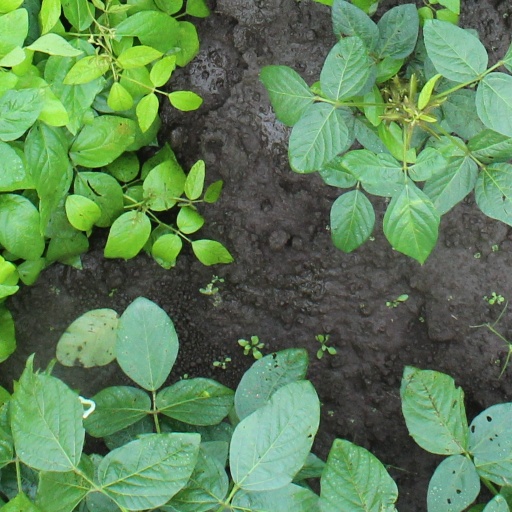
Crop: soybean